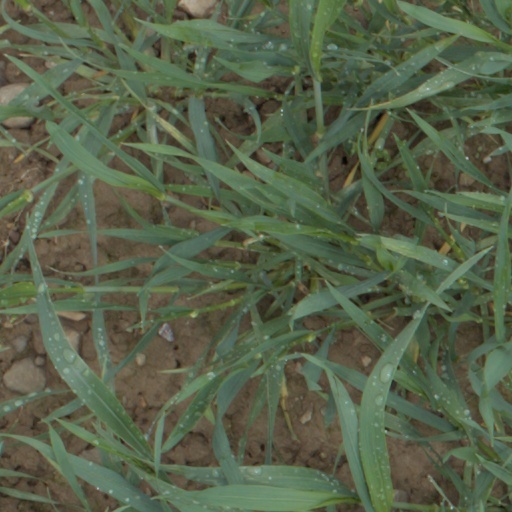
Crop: wheat